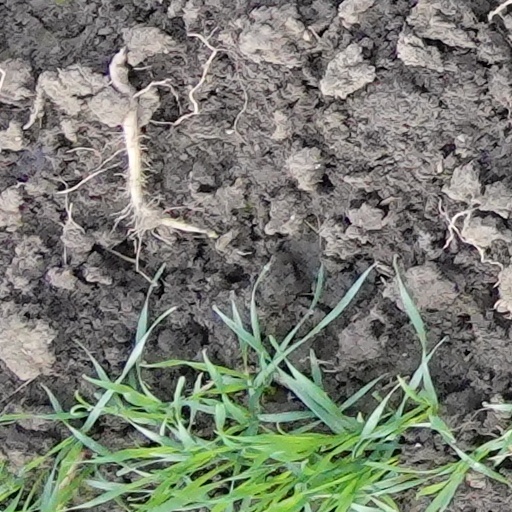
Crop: wheat